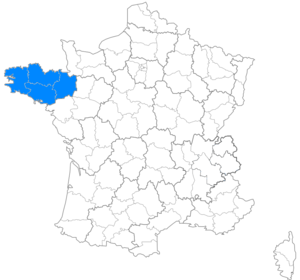
Zone d'émission TNT de France 3 Bretagne
France 3 Bretagne est une des treize antennes régionales du réseau France 3, émettant dans la région Bretagne, dont la direction est basée à Rennes en France. Émettant depuis cette ville, elle couvre la totalité de la région Bretagne. Sa grille des programmes est basée sur un « programme commun » produit à Paris et diffusé au niveau national par l'ensemble des stations régionales de France 3, auquel viennent s'ajouter des productions propres. En plus des émissions en français, l'antenne propose des programmes en langue bretonne.